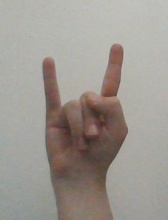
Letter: la